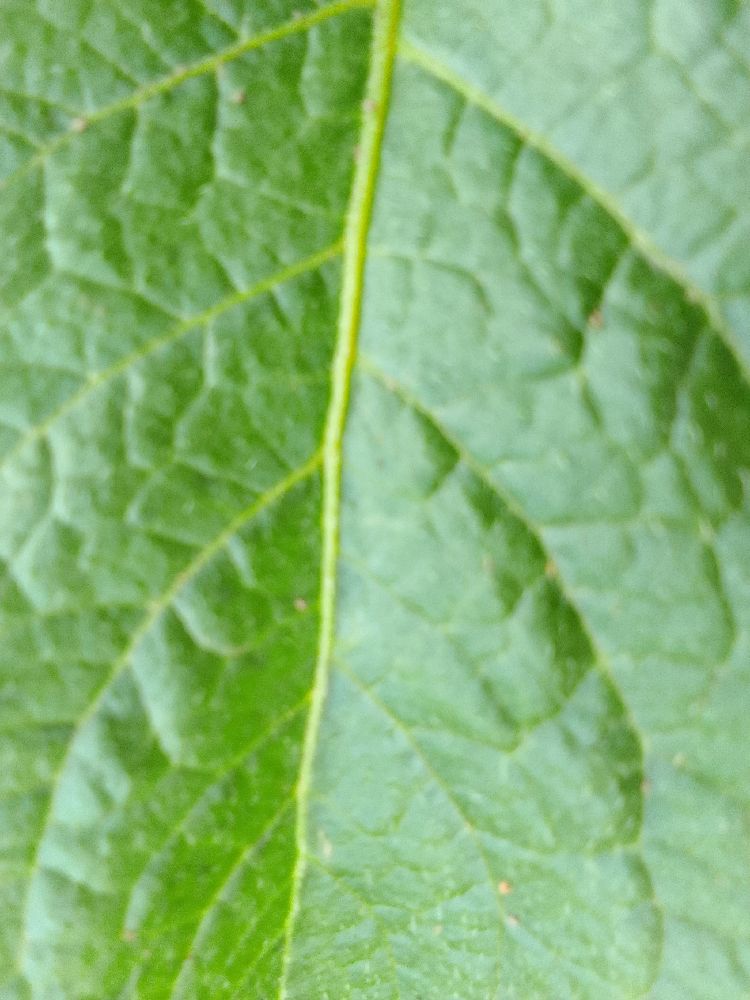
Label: Healthy